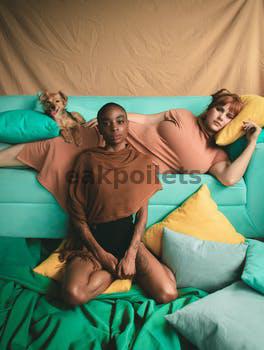
Label: Watermark